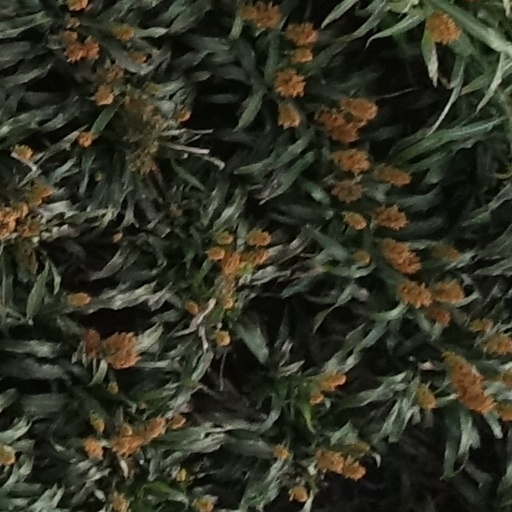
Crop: sorghum